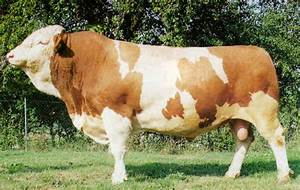
Label: cow